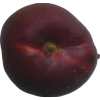
Label: nectarine_flat